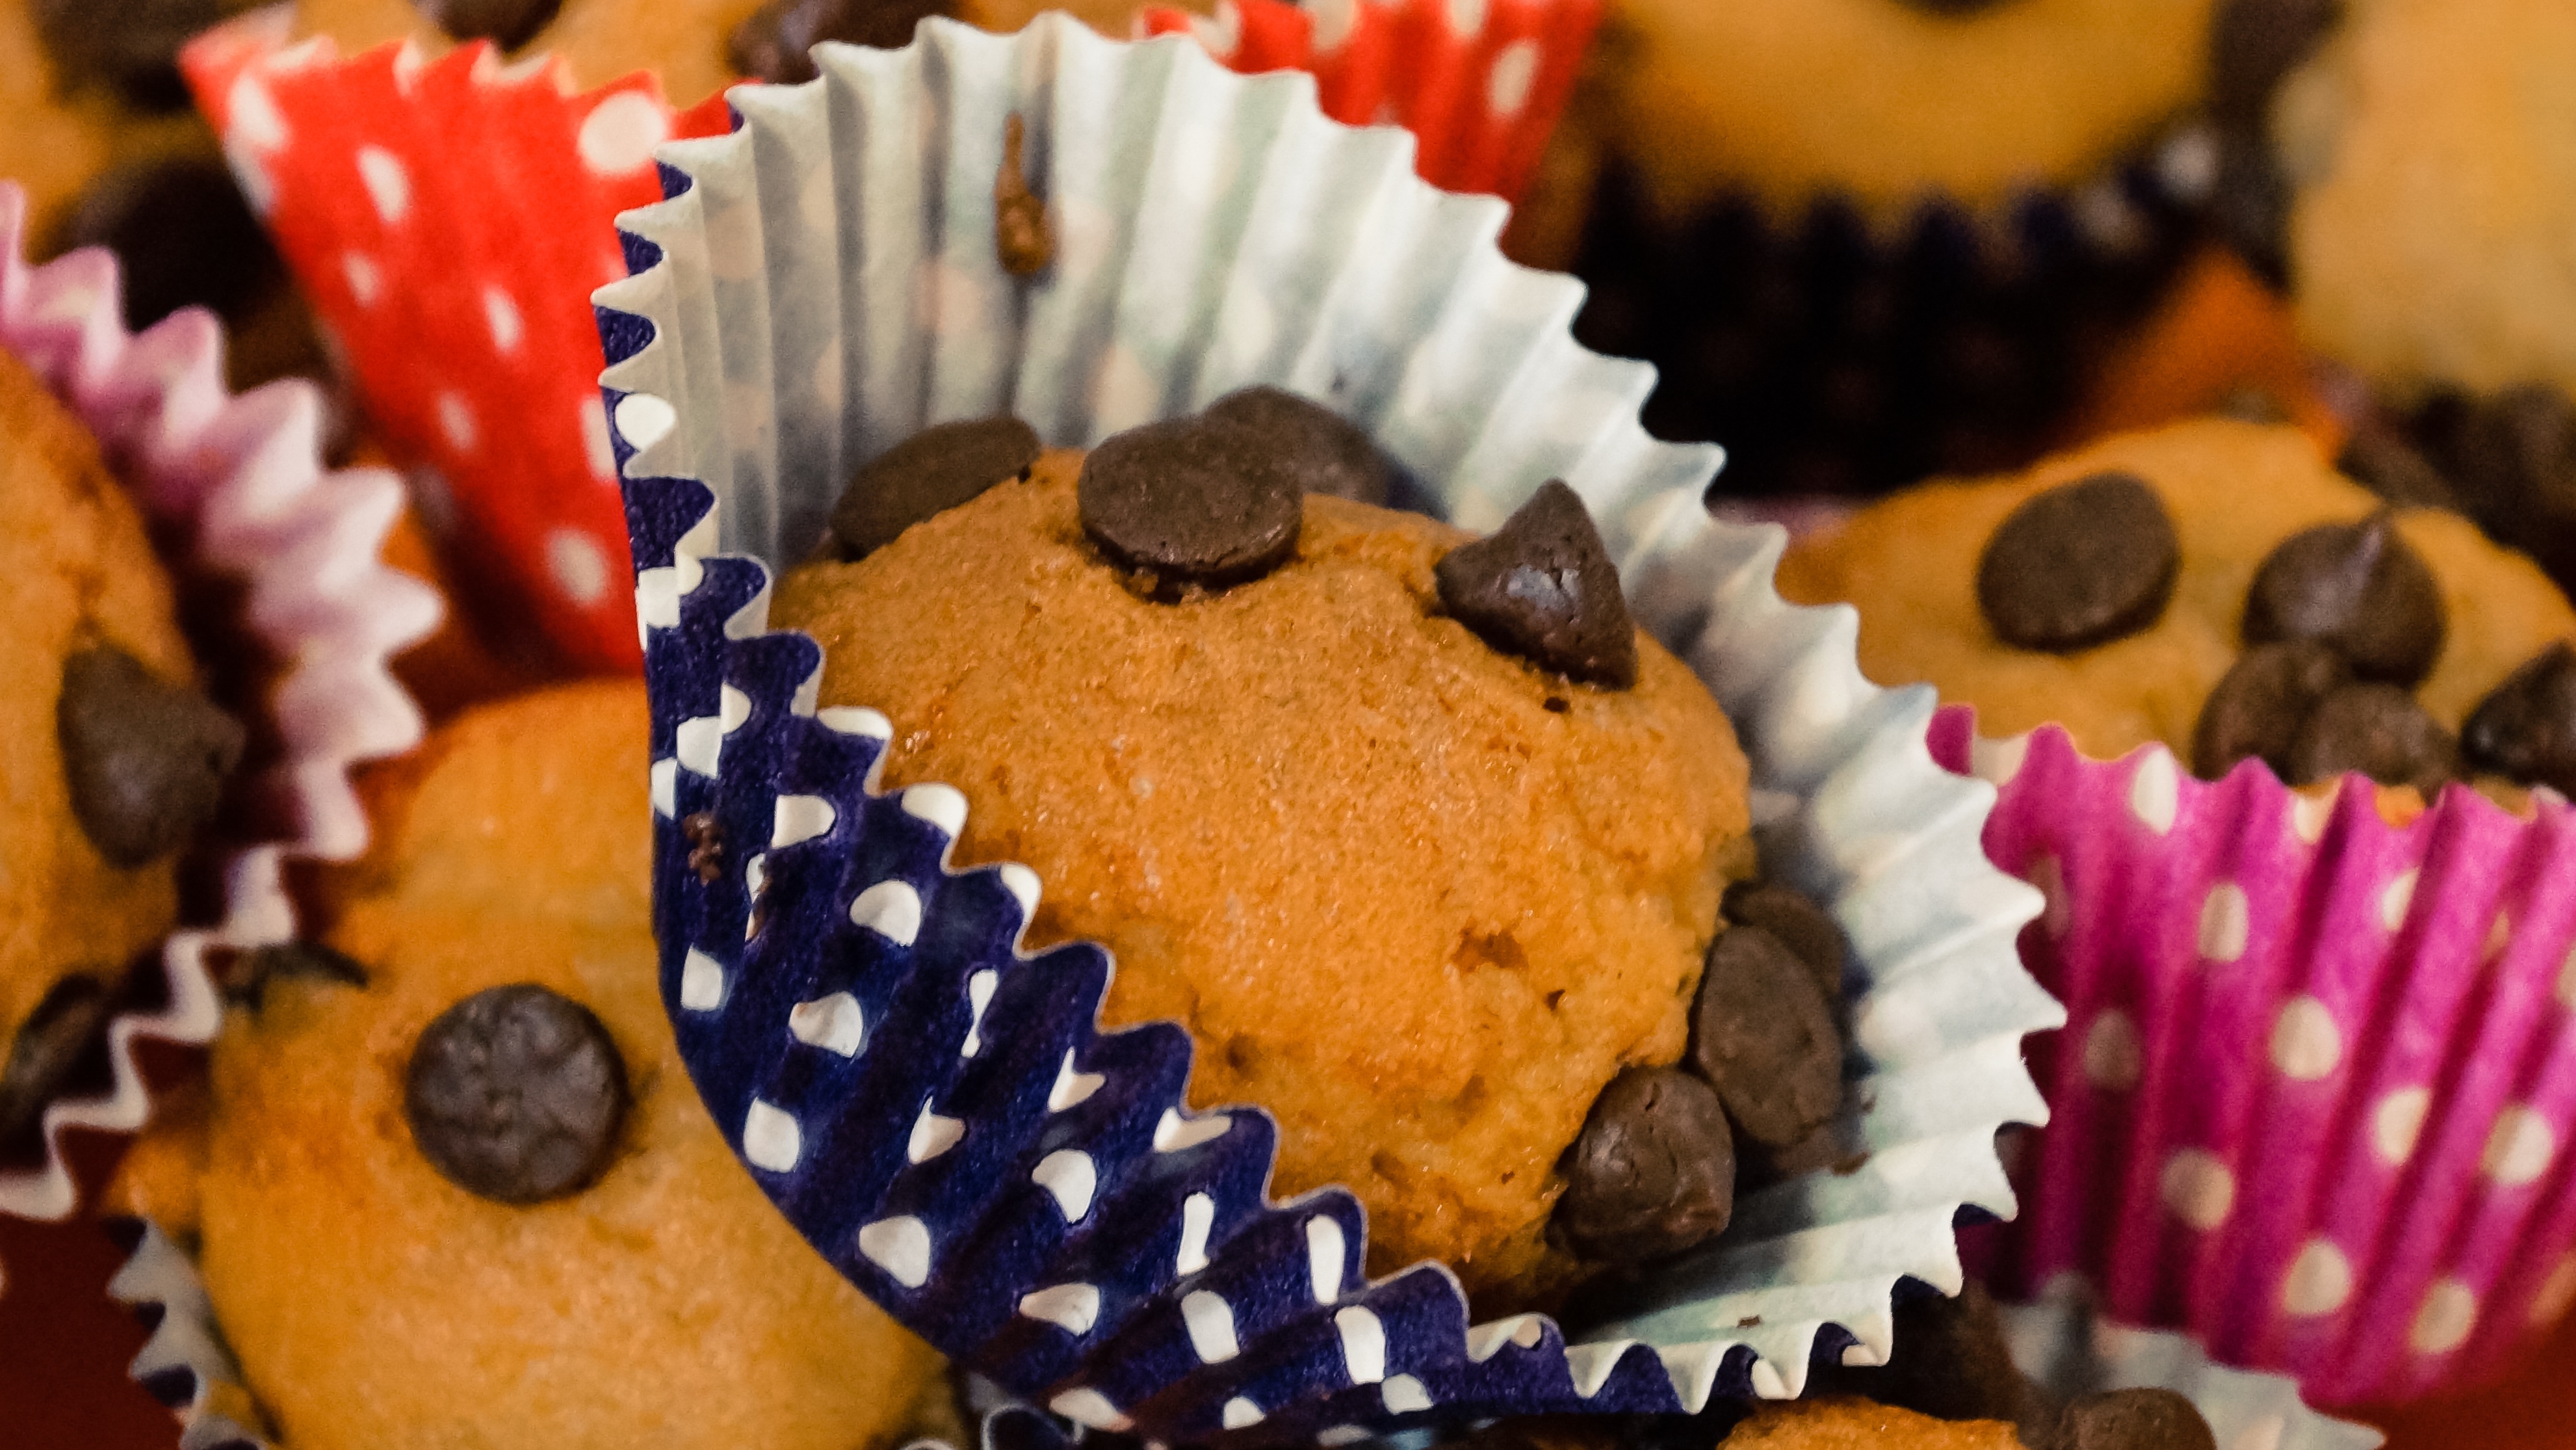
sweet, food, produce, chocolate, cupcake, baking, snack, dessert, cake, homemade, pastry, muffin, icing, cupcakes, sweetness, treat, baked goods, flavor, birthday party, buttercream, snack food, cookies and crackers